Berthold (patriarch of Aquileia)

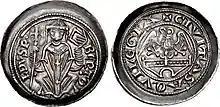
Coins of Patriarch Berthold

Berthold secured his position being a loyal supporter of the Hohenstaufen emperor Frederick II against the Italian cities of the Lombard League. He attended the papal coronation of Frederick II with the escort of 2,000 knights in Rome in November 1220. Berthold escorted the emperor to the Holy Land in the Sixth Crusade (1228–1229). He took part in the re-consecration of the Church of the Holy Sepulchre in Jerusalem in 1229. German historian Edmund von Oefele argued during the fierce conflict between the emperor and Pope Gregory IX, his loyalty to Frederick earned him a papal excommunication in 1229, which nevertheless was revoked two years later upon the intercession by King Andrew II of Hungary (other historians have differing views on the cause of excommunication, see below). As representative of the emperor, Berthold acted as one of the testimonies of the Treaty of San Germano in July 1230, where Frederick and Pope Gregory IX concluded peace. He also attended the imperial diet at Ravenna and hosted another one in Cividale in 1231–1232. Berthold hosted the negotiations between Frederick II and his rebellious son Henry (VII) in the spring of 1232. When Frederick II, Duke of Austria invaded the Kingdom of Bohemia in 1233, Berthold joined his army alongside his brothers and other imperial lords. Following the defeat of Henry, Frederick II entrusted Berthold to transport his captured son to Rocca San Felice in Apulia in 1235. After Emperor Frederick ostracized Frederick II, Duke of Austria from his realm due to his involvement in Henry's rebellion, brothers Berthold and Ekbert invaded the Duchy of Styria in 1236. They captured their own niece Agnes, Frederick's wife during the siege of Riegersburg Castle. Berthold was present in Vienna in early 1237, when the emperor obtained the title of King of the Romans for his 9-year-old son Conrad. In 1238 Agnes is found together with her uncle Berthold on the occasion of the colonization of the Michelstetten monastery in Carniola by Dominican nuns from Vienna (later Berthold mediated the wedding between Agnes and her second husband Ulrich of Sponheim).